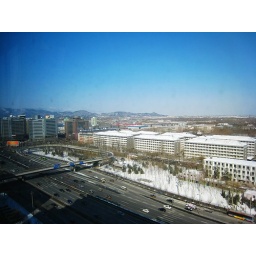
It is one of the most beautiful landscape in old-timey Beijing--Sunny snow in the west mountain.Taken from the 20th floor of the office building.